H. van Raalte

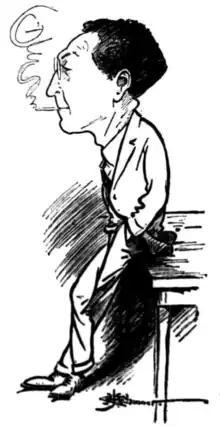
van Raalte, caricature by John Henry Chinner

In 1910 he went to Western Australia and founded a school of art at Perth. He did many etchings and aquatints, often taking gum trees for his subjects, but it was some time before his work became known in the eastern states. He had an exhibition of his work at Perth in 1919 which was followed by another at Adelaide. In 1921 he was appointed curator of the art department at Adelaide, and in 1922 his title was changed to curator of the Art Gallery of South Australia. He resigned in January 1926 after interference by Sir William Sowden, president of the Gallery's board, in the hanging of what Van Raalte considered "bad art". He established a studio at Second Valley, South Australia, and lived there for the last three years of his life.